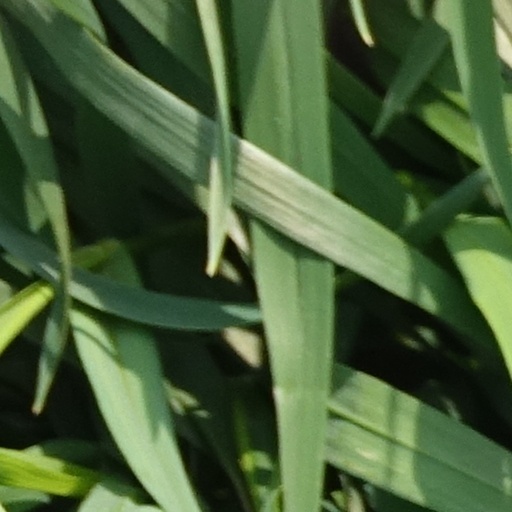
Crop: wheat